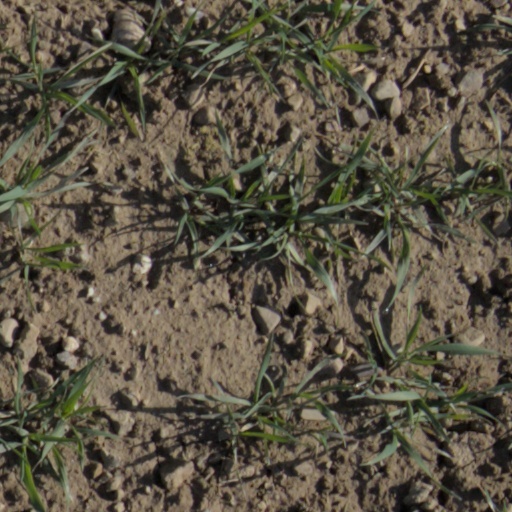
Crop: wheat